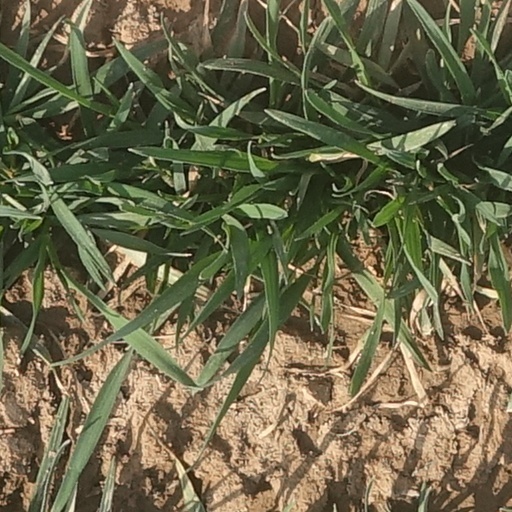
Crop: wheat